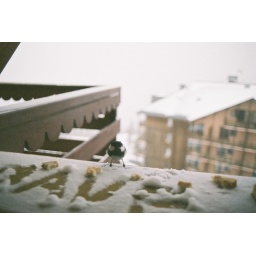
Feed the birds - even 1800m up in the mountains in the middle of February, on the 7th floor of our apartment block.